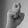
ASL letter: X